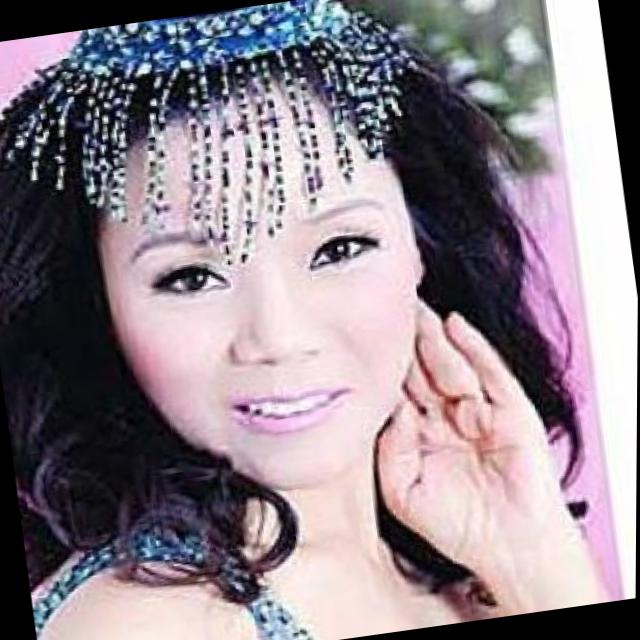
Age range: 21-44